Fiat Stilo

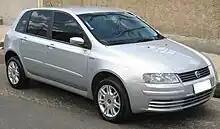
Brazilian-built Fiat Stilo (five door)

Only available in the five-door hatchback version, the Stilo was launched in South America in 2003, being assembled in Brazil. The engines were the Family I GM engines 1.8 L with eight valves and or 16 valves and , and a 2.4-liter, twenty valve five-cylinder version with for the Abarth model as well.